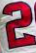
Number: 2